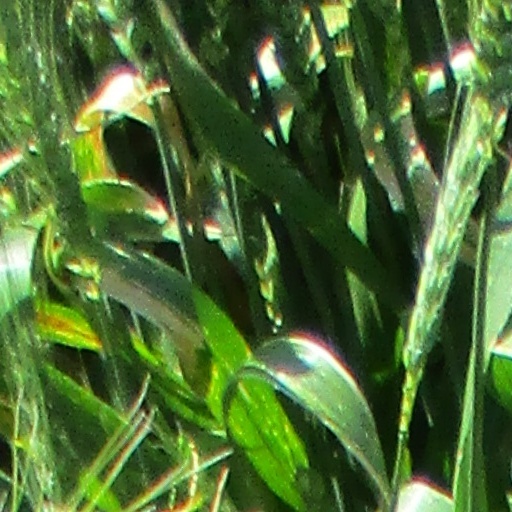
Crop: wheat